Corrosion of Conformity

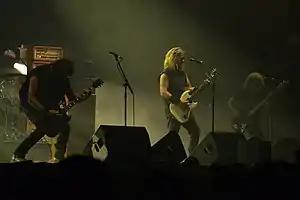
Corrosion of Conformity performing in 2018

Corrosion of Conformity (often abbreviated as C.O.C.) is an American heavy metal band from Raleigh, North Carolina, formed in 1982. The band has undergone multiple lineup changes throughout its existence, with lead guitarist Woody Weatherman as the sole constant member. Weatherman, founding bassist Mike Dean, founding drummer Reed Mullin and vocalist/rhythm guitarist Pepper Keenan (who joined the band in 1989) are widely regarded as its "classic" lineup. After a hiatus in 2006, Corrosion of Conformity returned in 2010 without Keenan, who had been busy touring and recording with Down, but announced their reunion with him in December 2014. More lineup changes have happened since then, with John Green replacing Mullin after his death in 2020 and Dean (who first left Corrosion of Conformity in 1987 and rejoined in 1993) departing from the band once again in 2024.